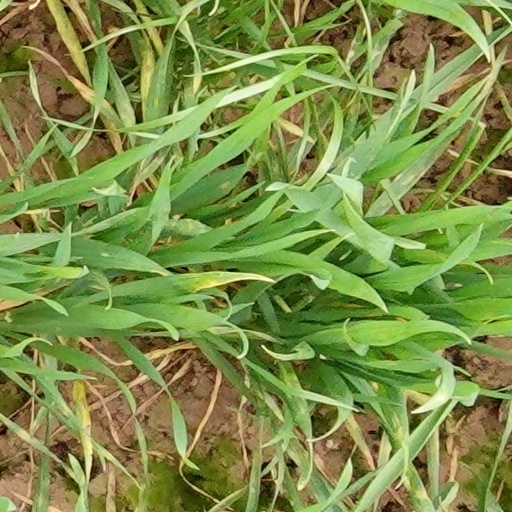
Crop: wheat